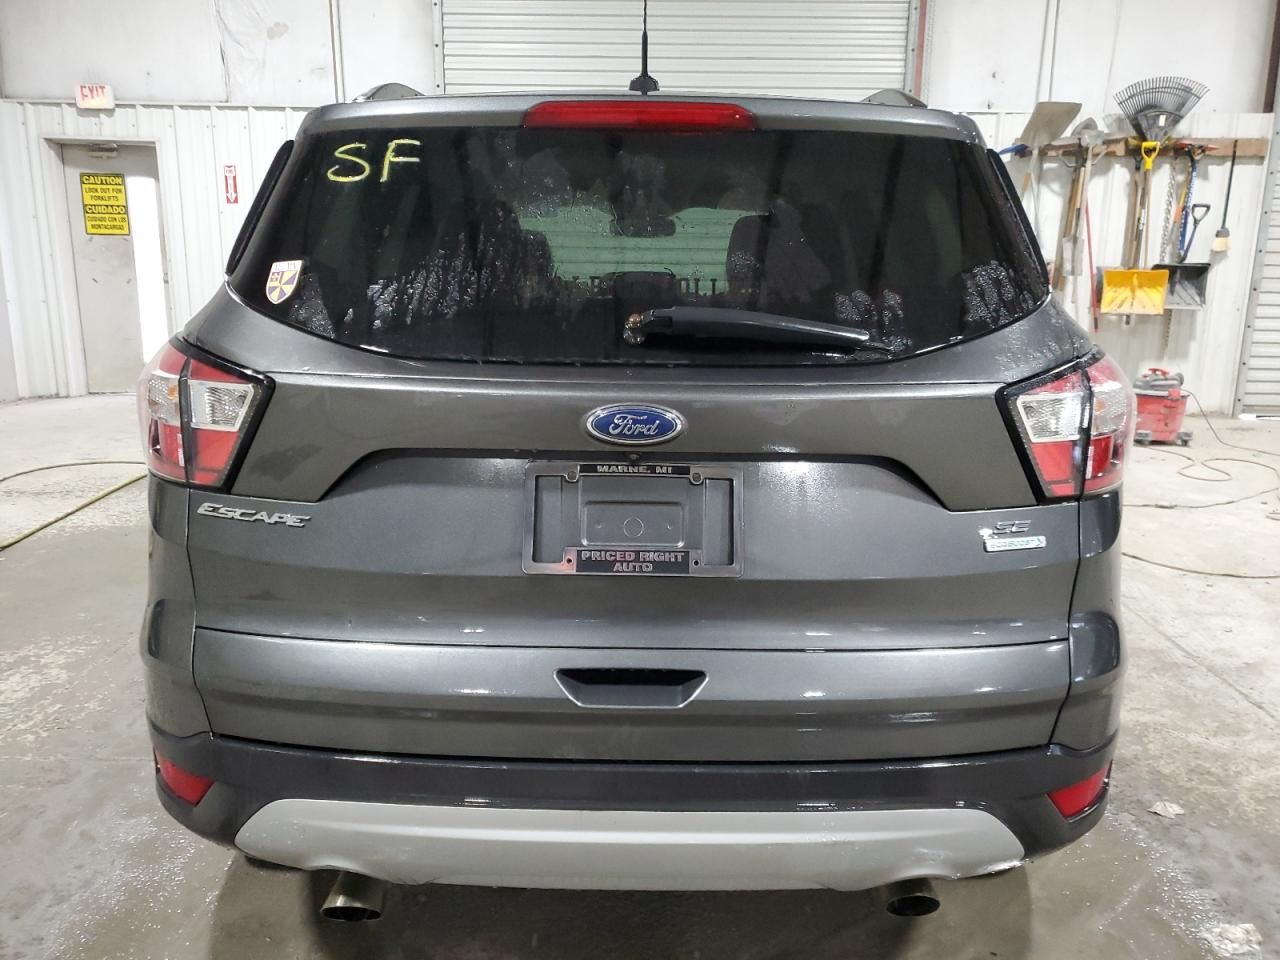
Aucun dommage détecté.
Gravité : aucun